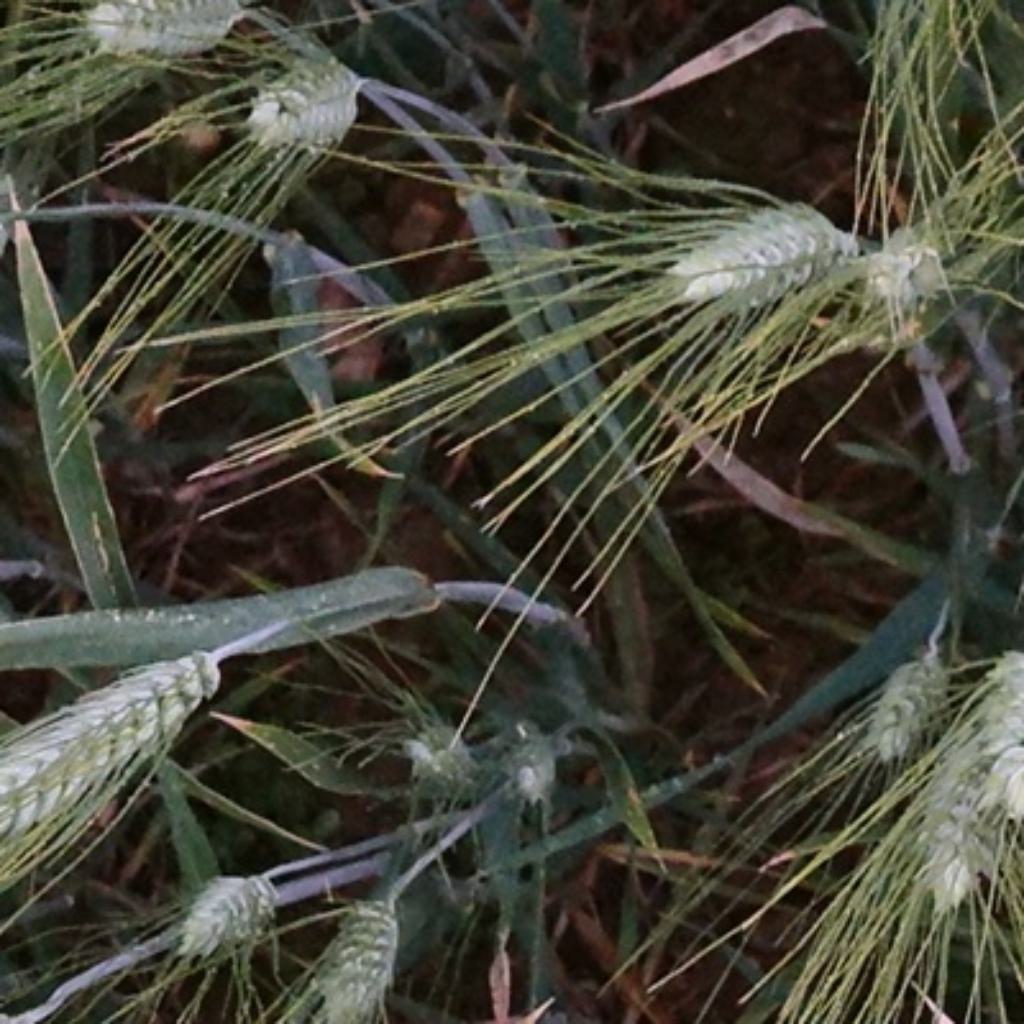
Country: France
Location: Toulouse
Wheat development stage: Filling - Ripening